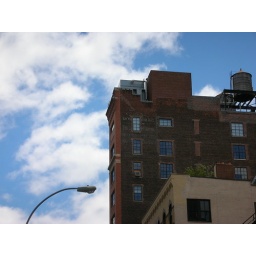
The first blue sky we've had in a while! corner of 17th Street and 7th Ave.